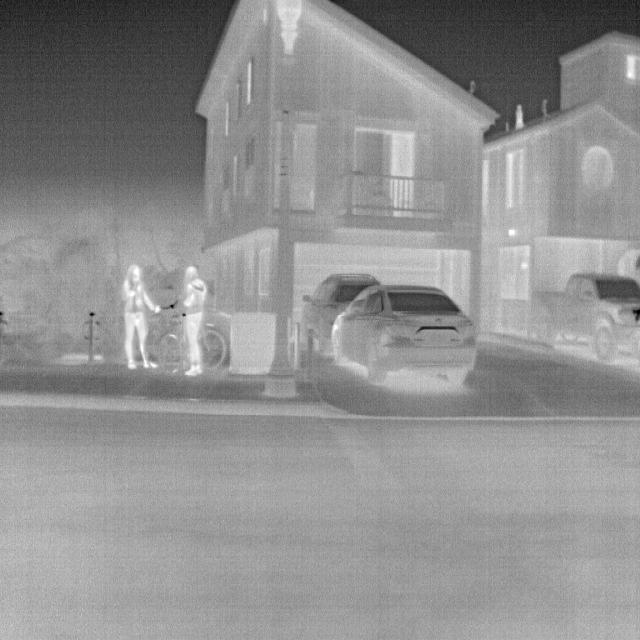
Detected objects:
label: person
label: person